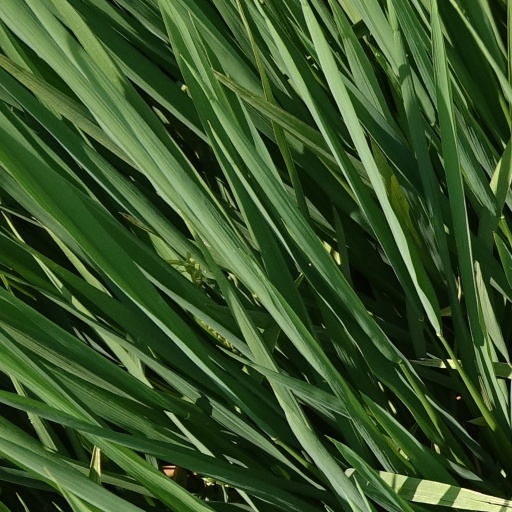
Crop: rice